Runes

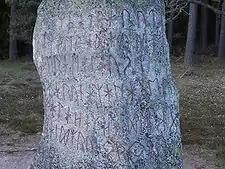
Closeup of the runic inscription found on the 6th- or 7th-century Björketorp Runestone located in Blekinge, Sweden

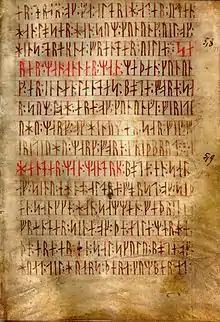
Codex Runicus, a vellum manuscript from approximately 1300 AD containing one of the oldest and best preserved texts of the Scanian Law, is written entirely in runes.

The stanza 157 of attribute to runes the power to bring that which is dead back to life. In this stanza, Odin recounts a spell: